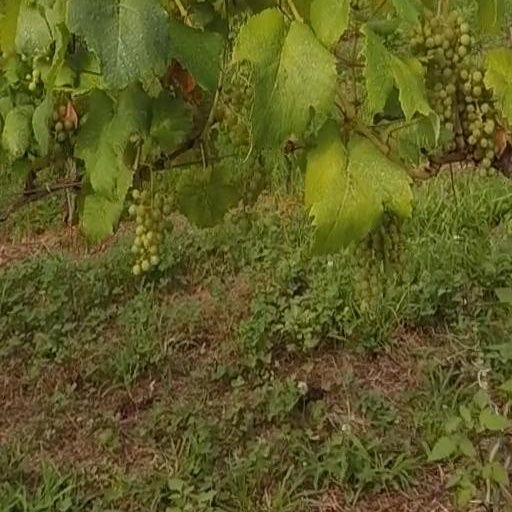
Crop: grape